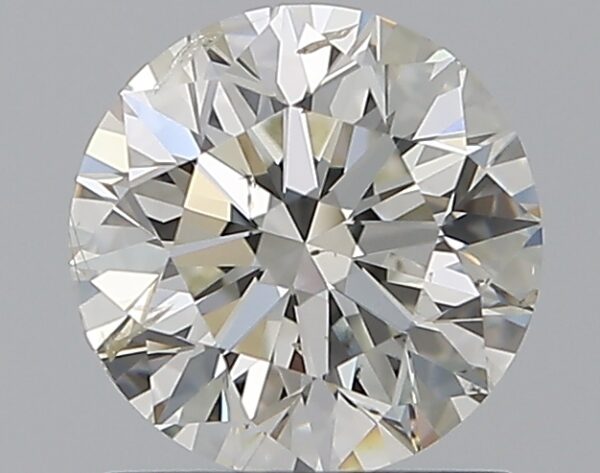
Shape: round
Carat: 1
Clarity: I1
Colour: I
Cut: EX
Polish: EX
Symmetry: EX
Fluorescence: N
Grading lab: GIA
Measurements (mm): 6.32 x 6.35 x 4